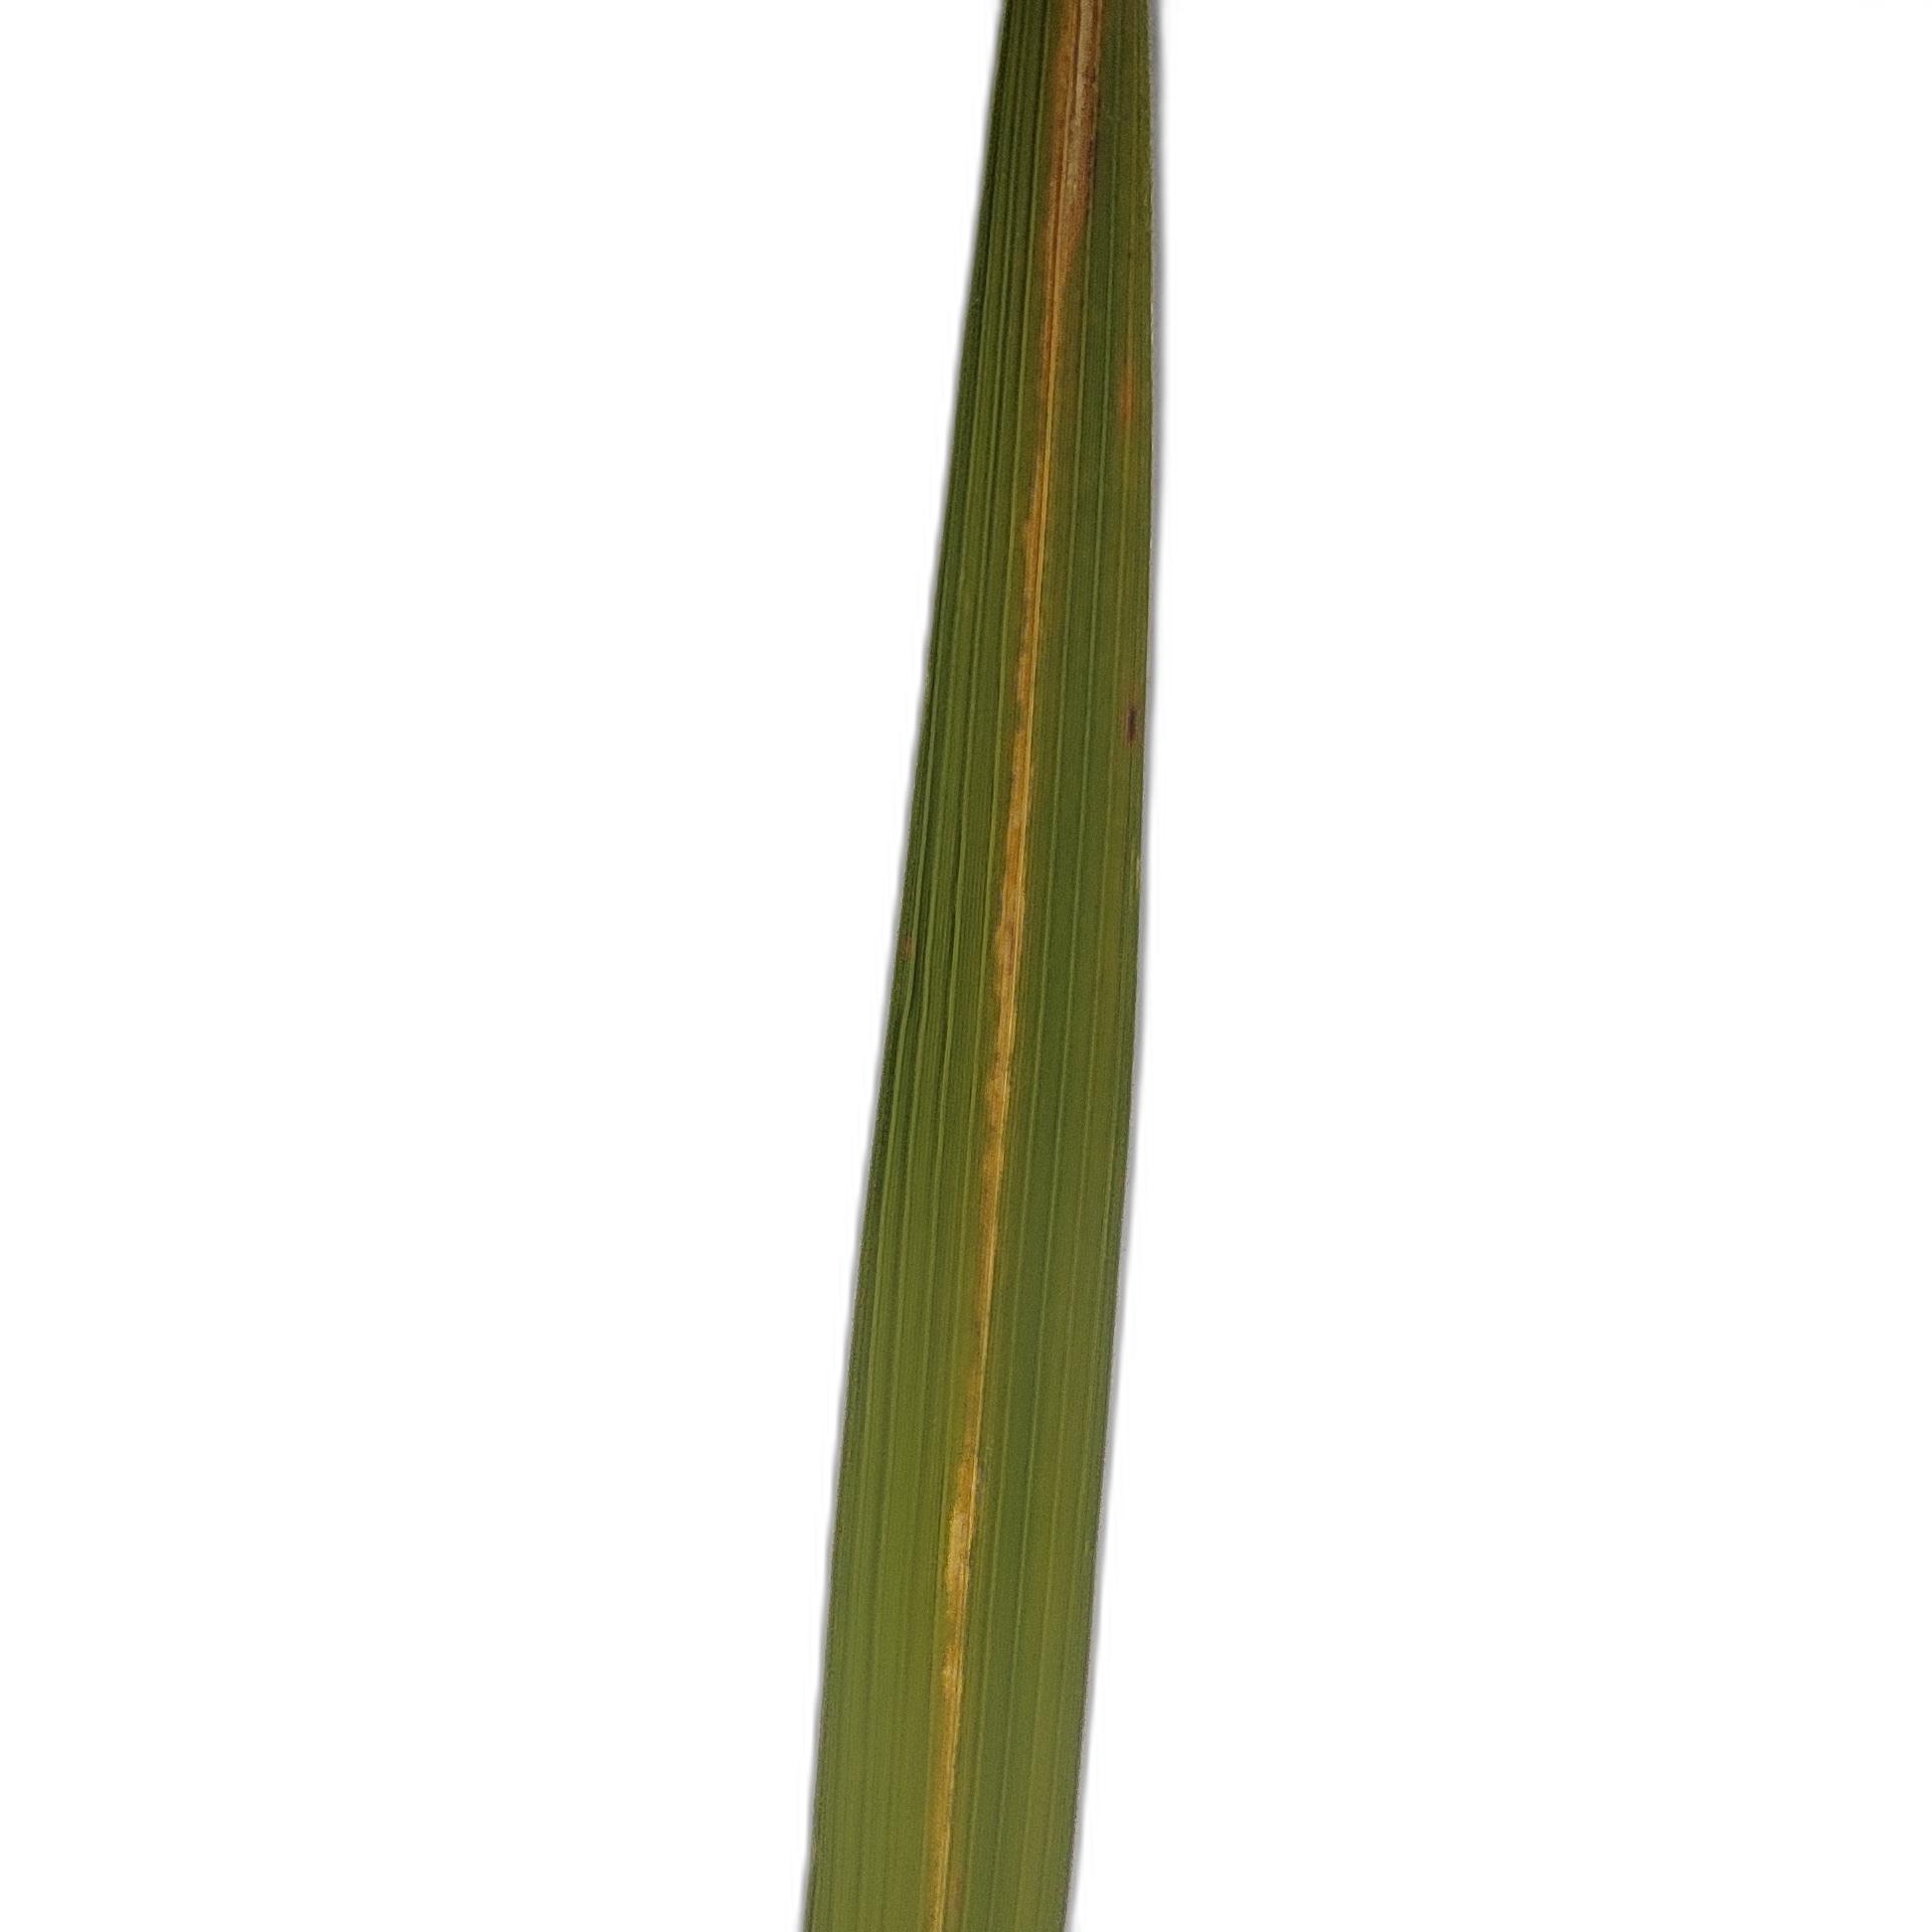
Label: Rice Stripes